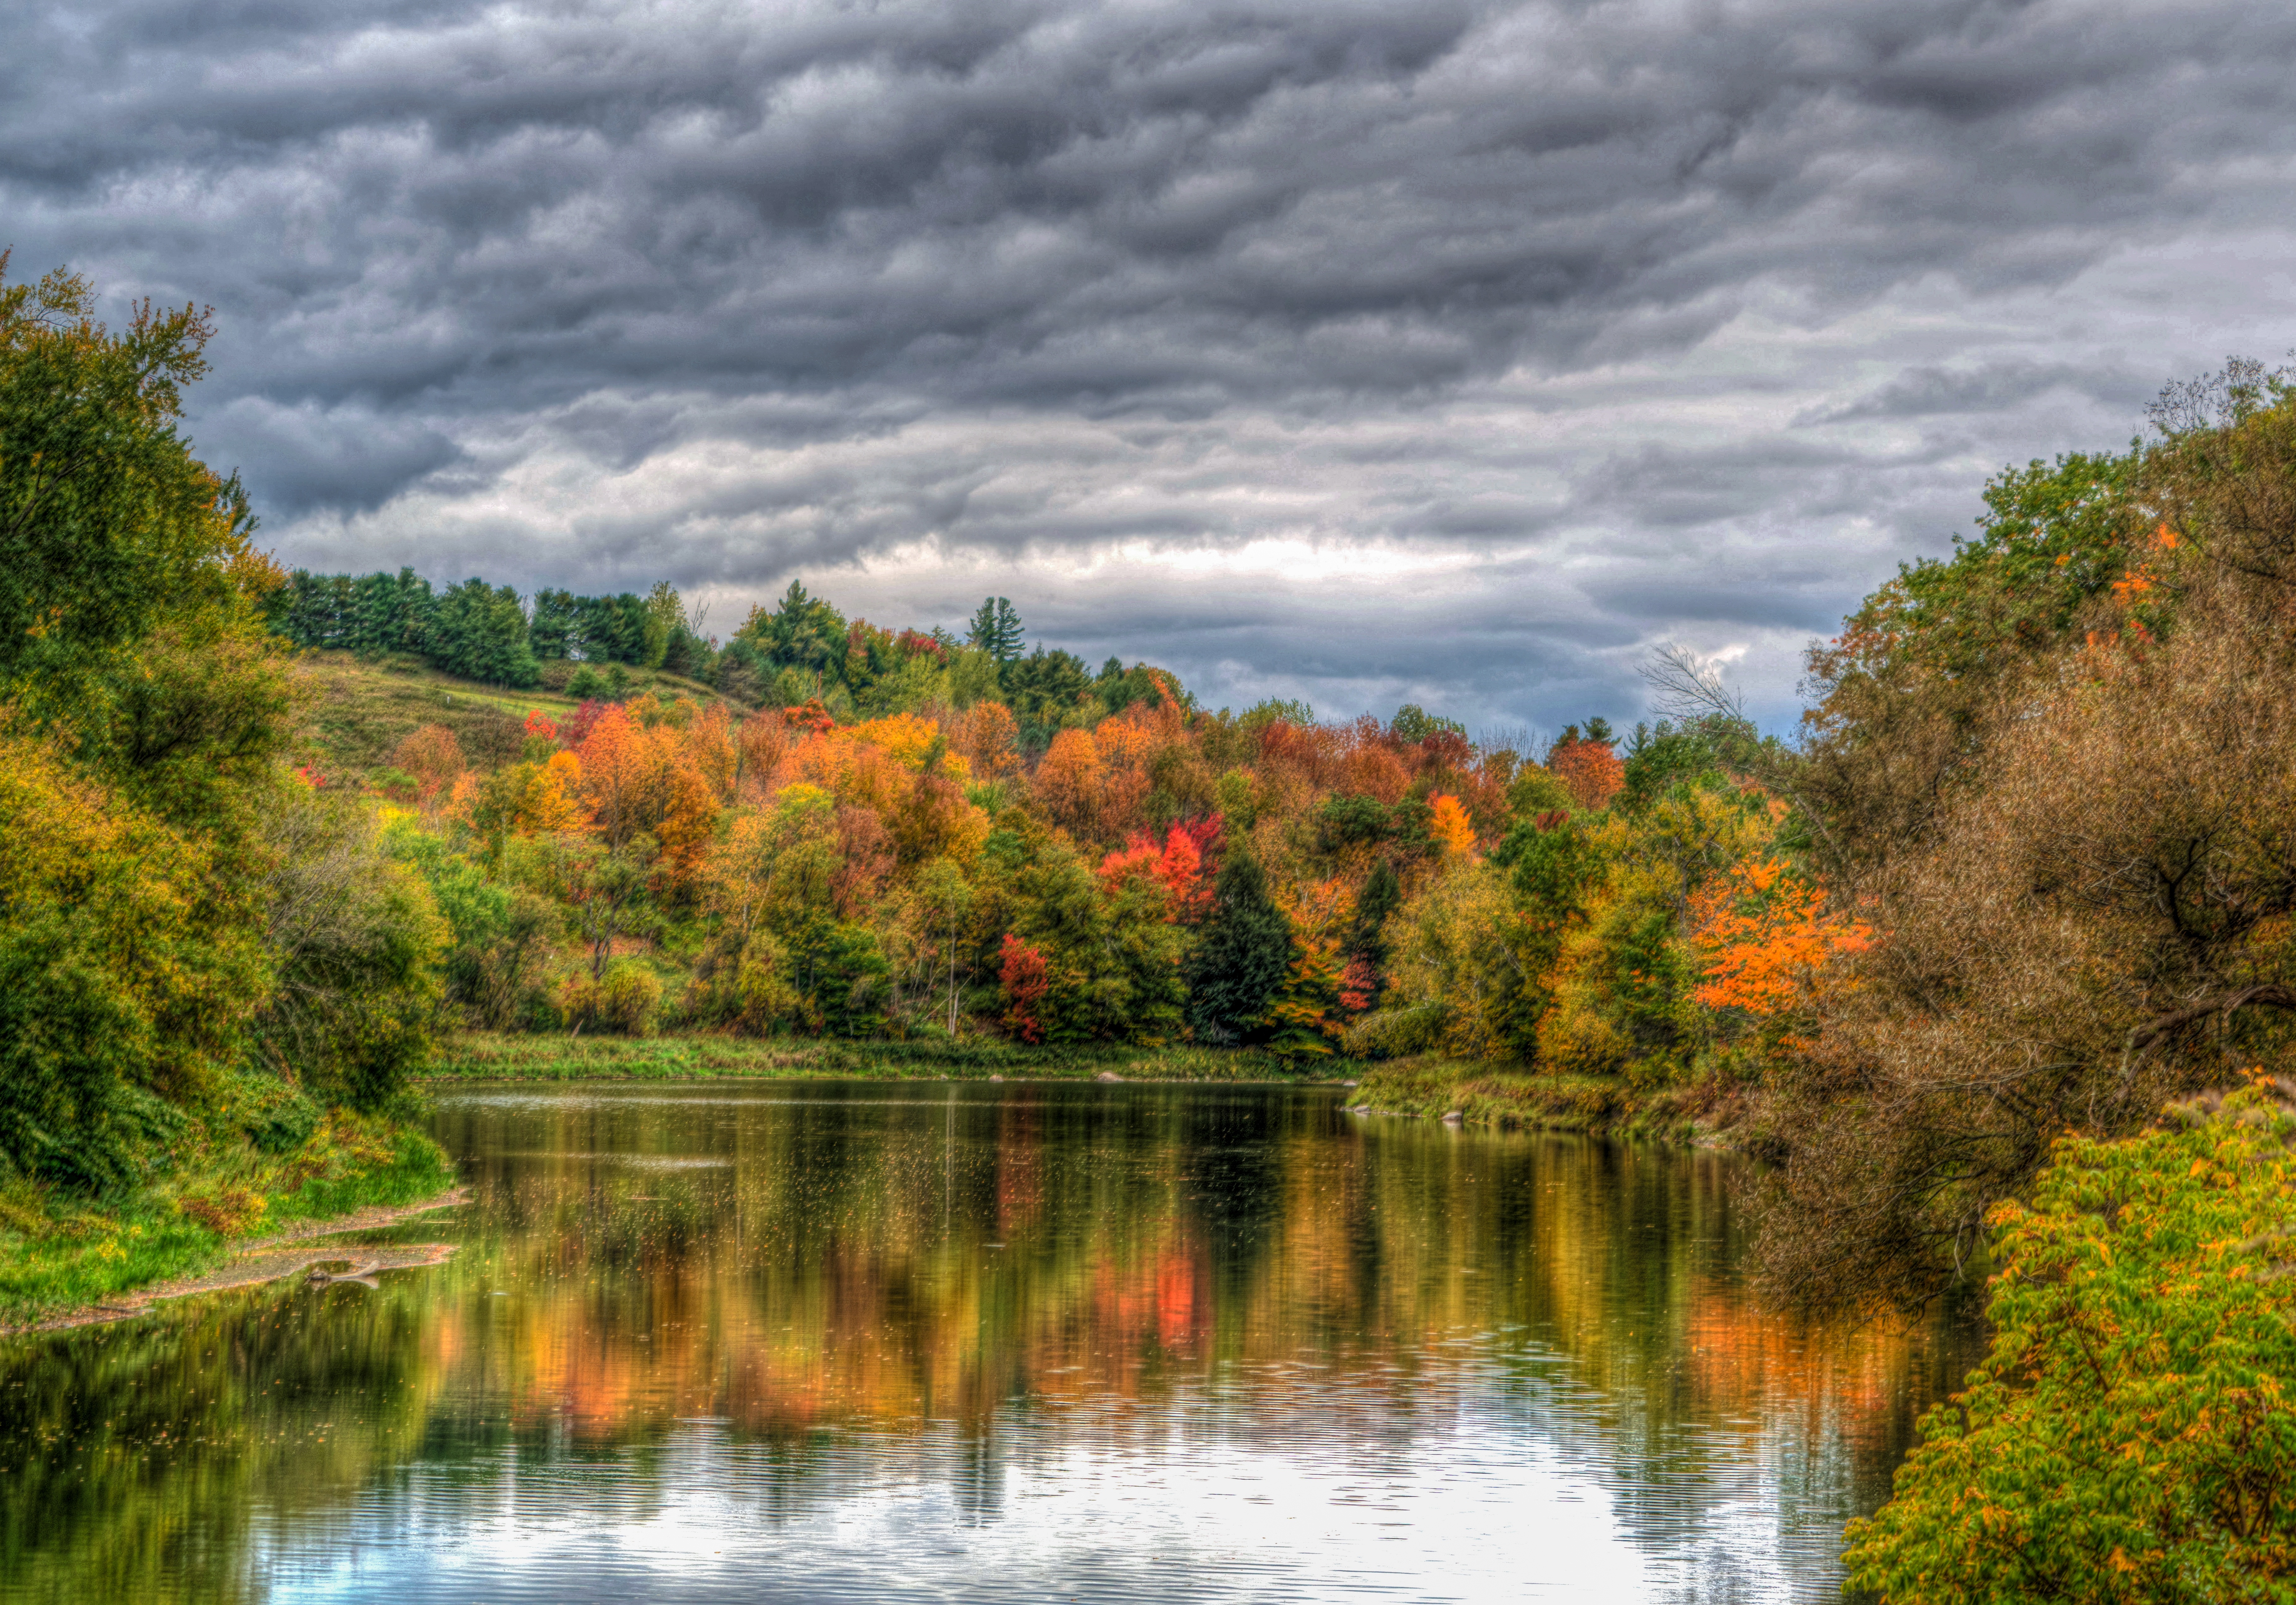
landscape, tree, water, nature, forest, outdoor, cloud, sky, meadow, cloudy, morning, leaf, fall, flower, lake, river, pond, foliage, stream, reflection, scenic, color, autumn, season, waterway, body of water, woodland, loch, vermont, ecosystem, rural area, new england, woody plant